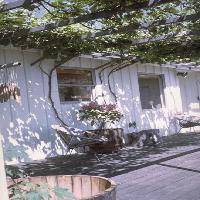
Weather: sun or clear